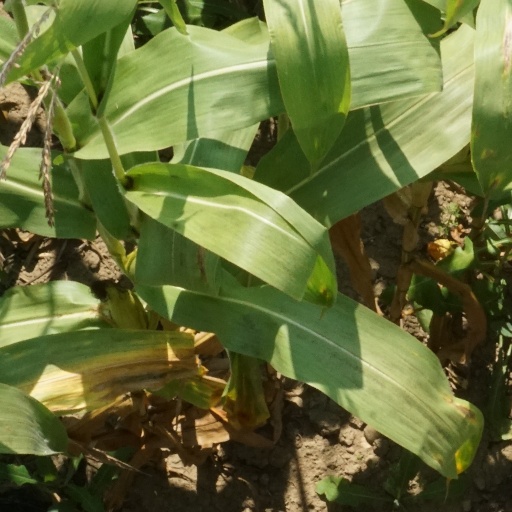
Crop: maize; corn